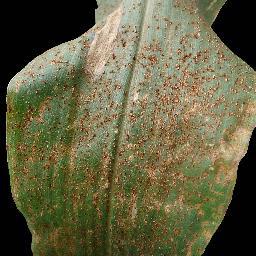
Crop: corn
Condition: (maize)_common_rust